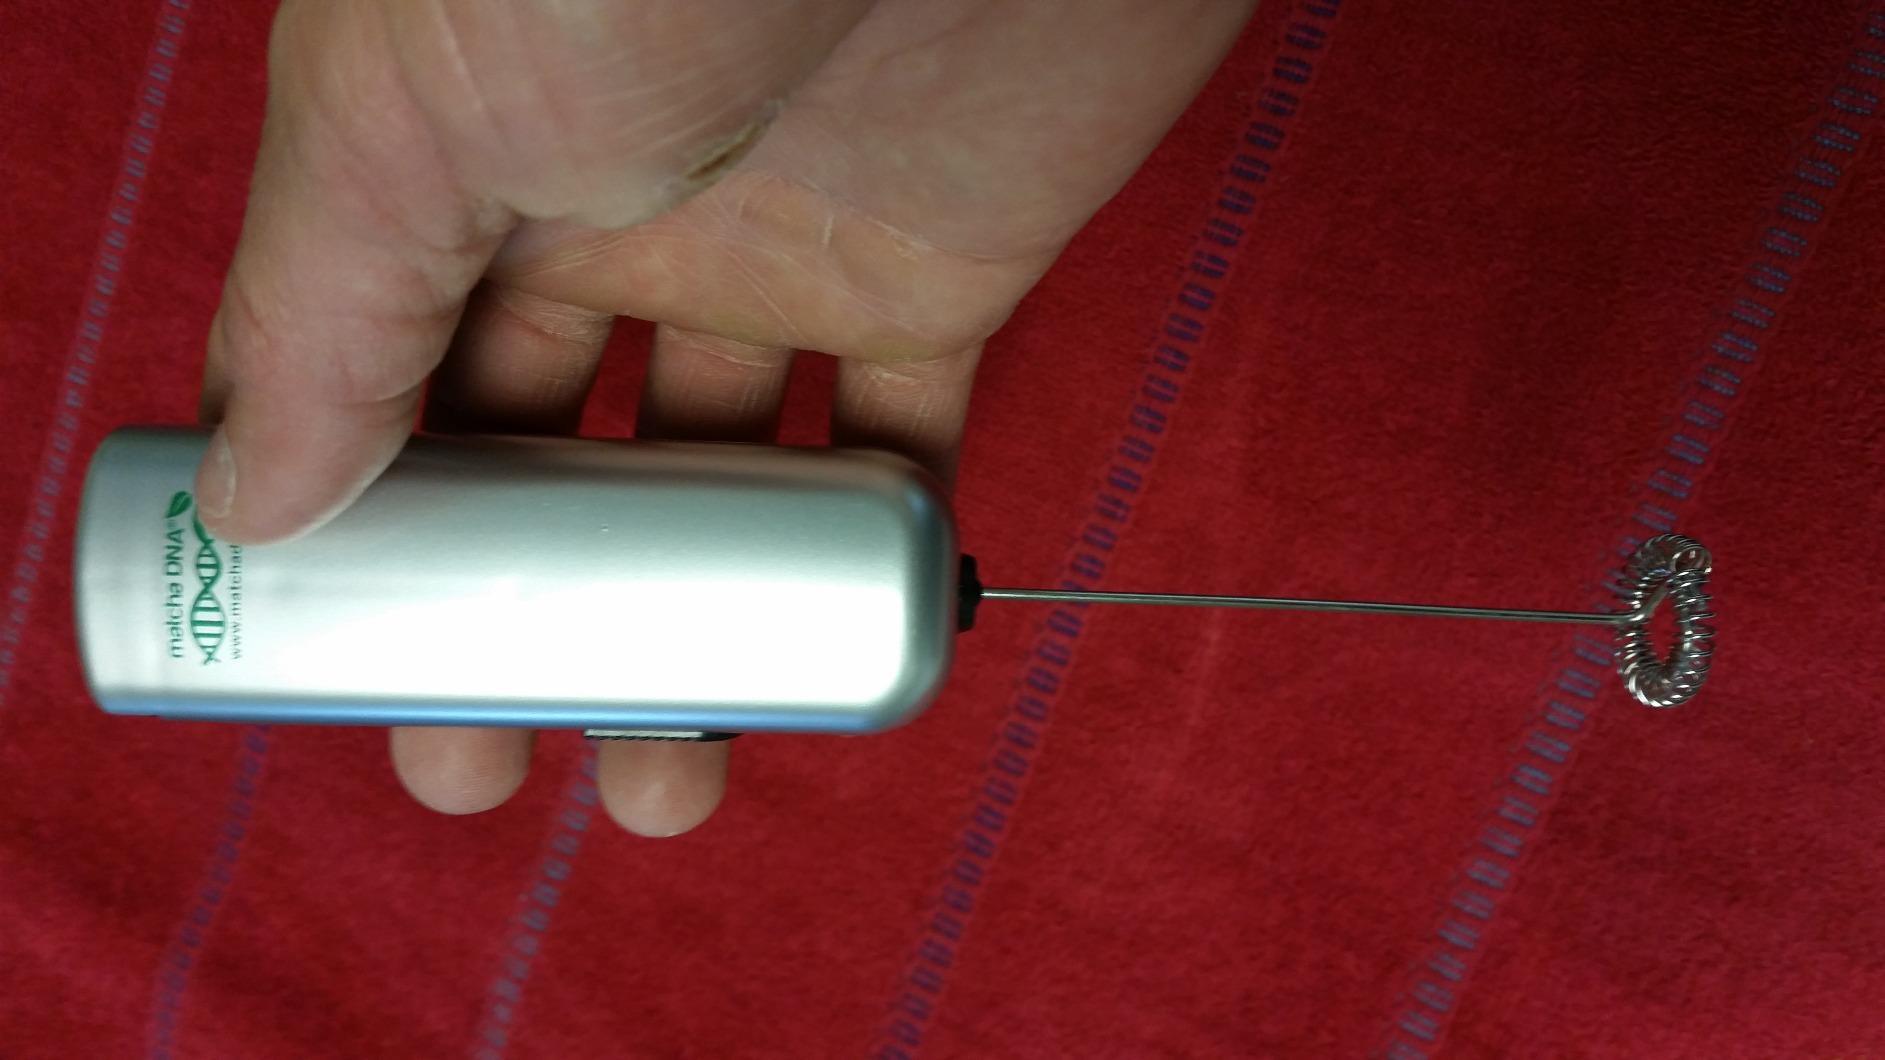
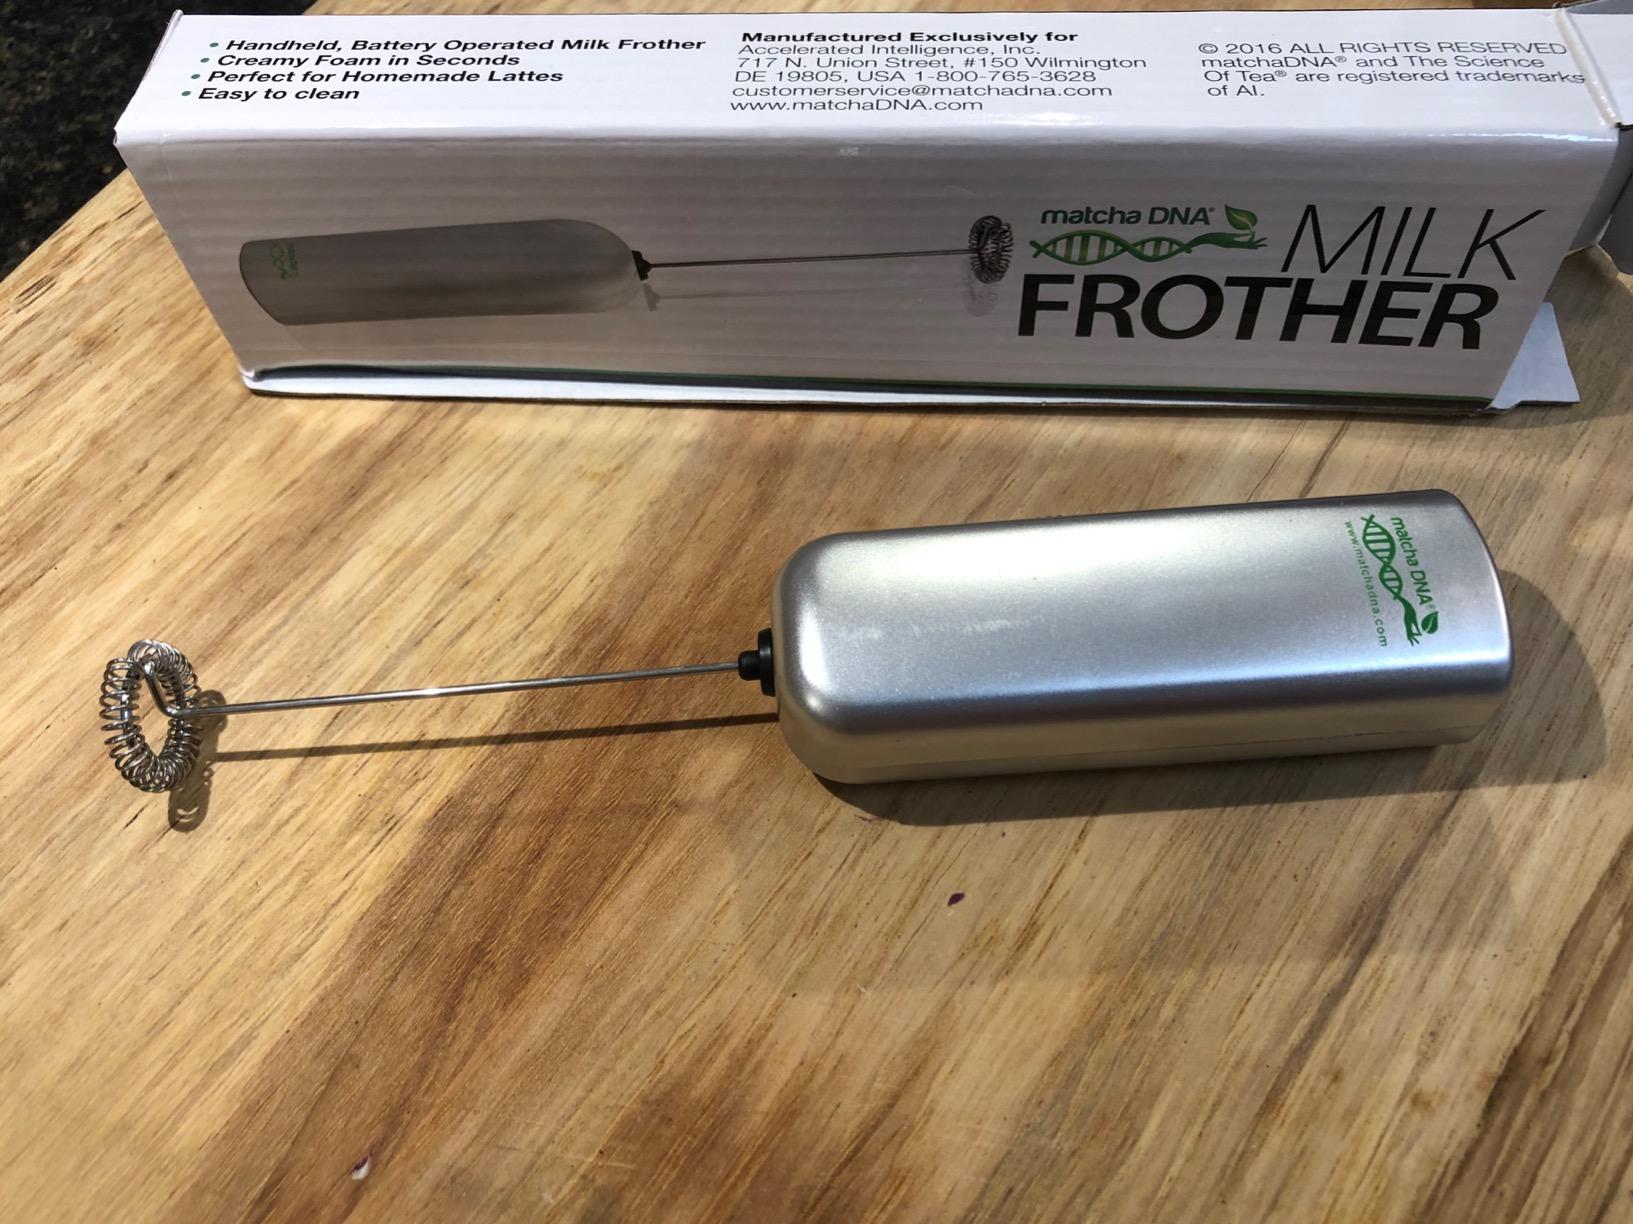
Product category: items_mixer
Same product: yes